John N. A. Griswold

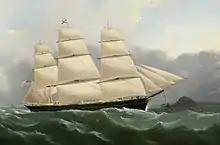
The clipper ship "Challenge" of the N.L. & G. Griswold fleet.

His father and uncle, Nathaniel Lynde Griswold, founded the N.L. & G. Griswold Company to import sugar and rum from the Caribbean on clipper ships. Eventually, they expanded to the China Trade, capturing a large share of the 19th century tea market. The firm was referred to as "the great New York mercantile house of N.L. & G. Griswold, known to their rivals as "No Loss and Great Gain Griswold," importers of rum, sugar, and tea."